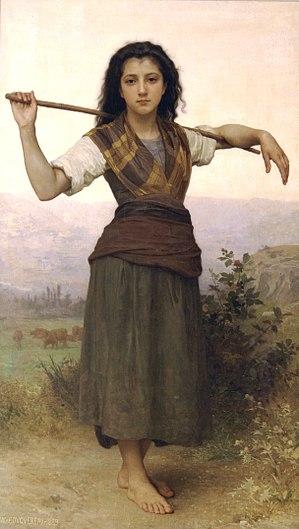
Ossau-iraty est l'appellation d'origine d'un fromage français de lait de brebis à pâte pressée non cuite fabriqué dans le Pays basque français et le Béarn.